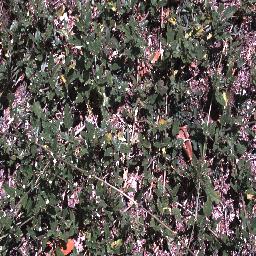
Label: negative